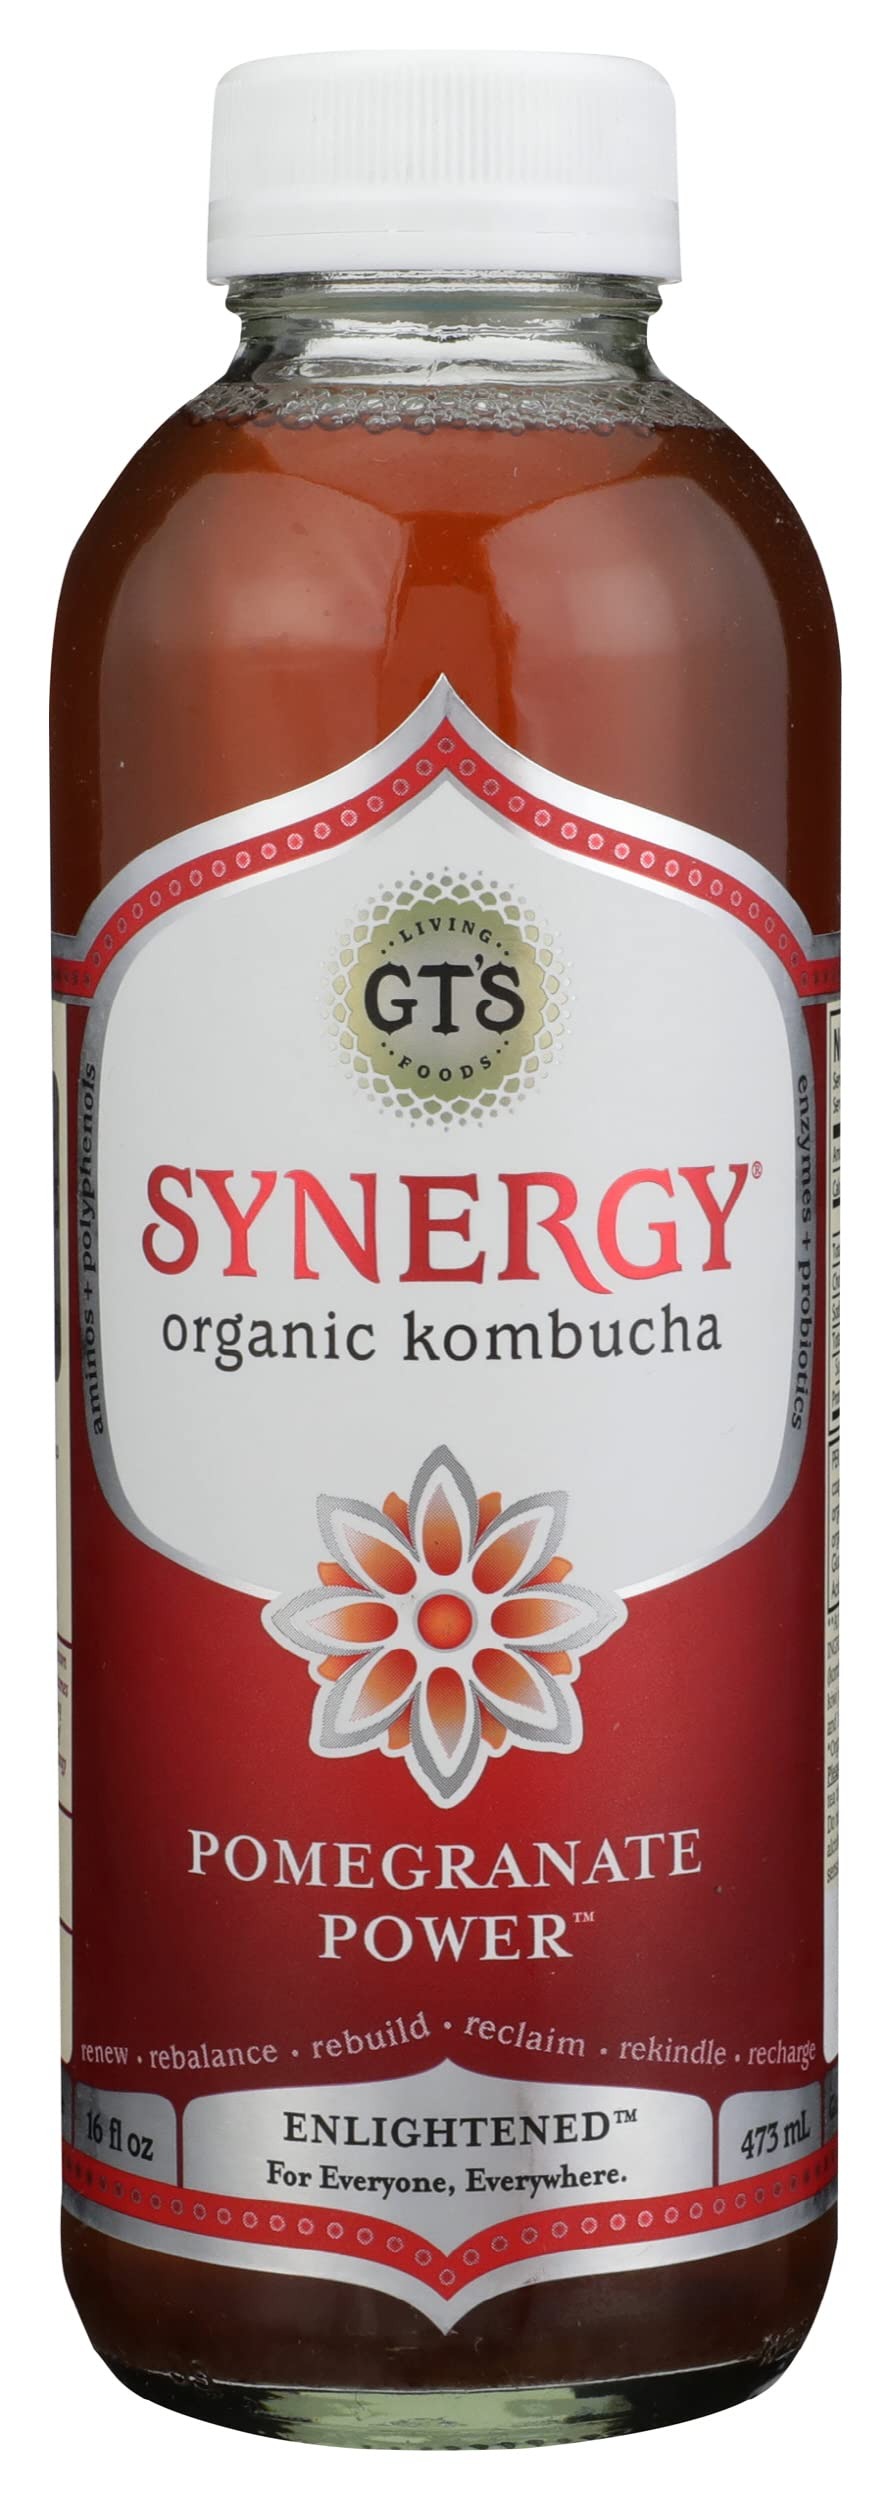
Item Name: GTS LIVING FOODS Organic Pomegranate Power Kombucha, 16 FZ
Product Description: Grocery Dairy
Value: 16.0
Unit: Fl Oz

Price: 2.97